Abraham Salm (architect)

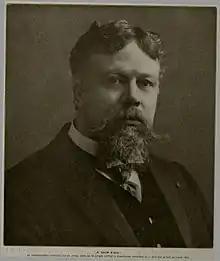
Abraham Salm

Abraham Salm (26 March 1857, Amsterdam - 13 June 1915, Amsterdam), was a Dutch architect.